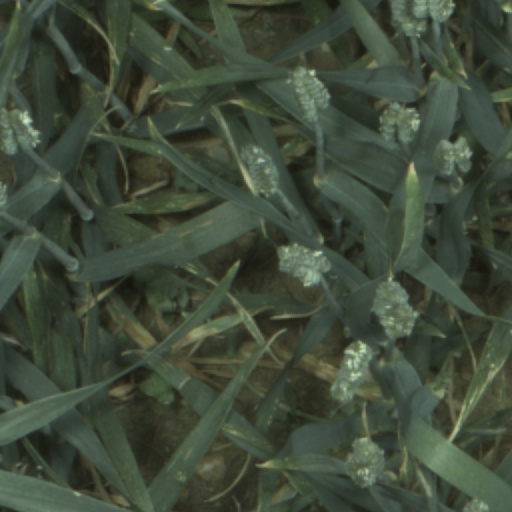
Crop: wheat